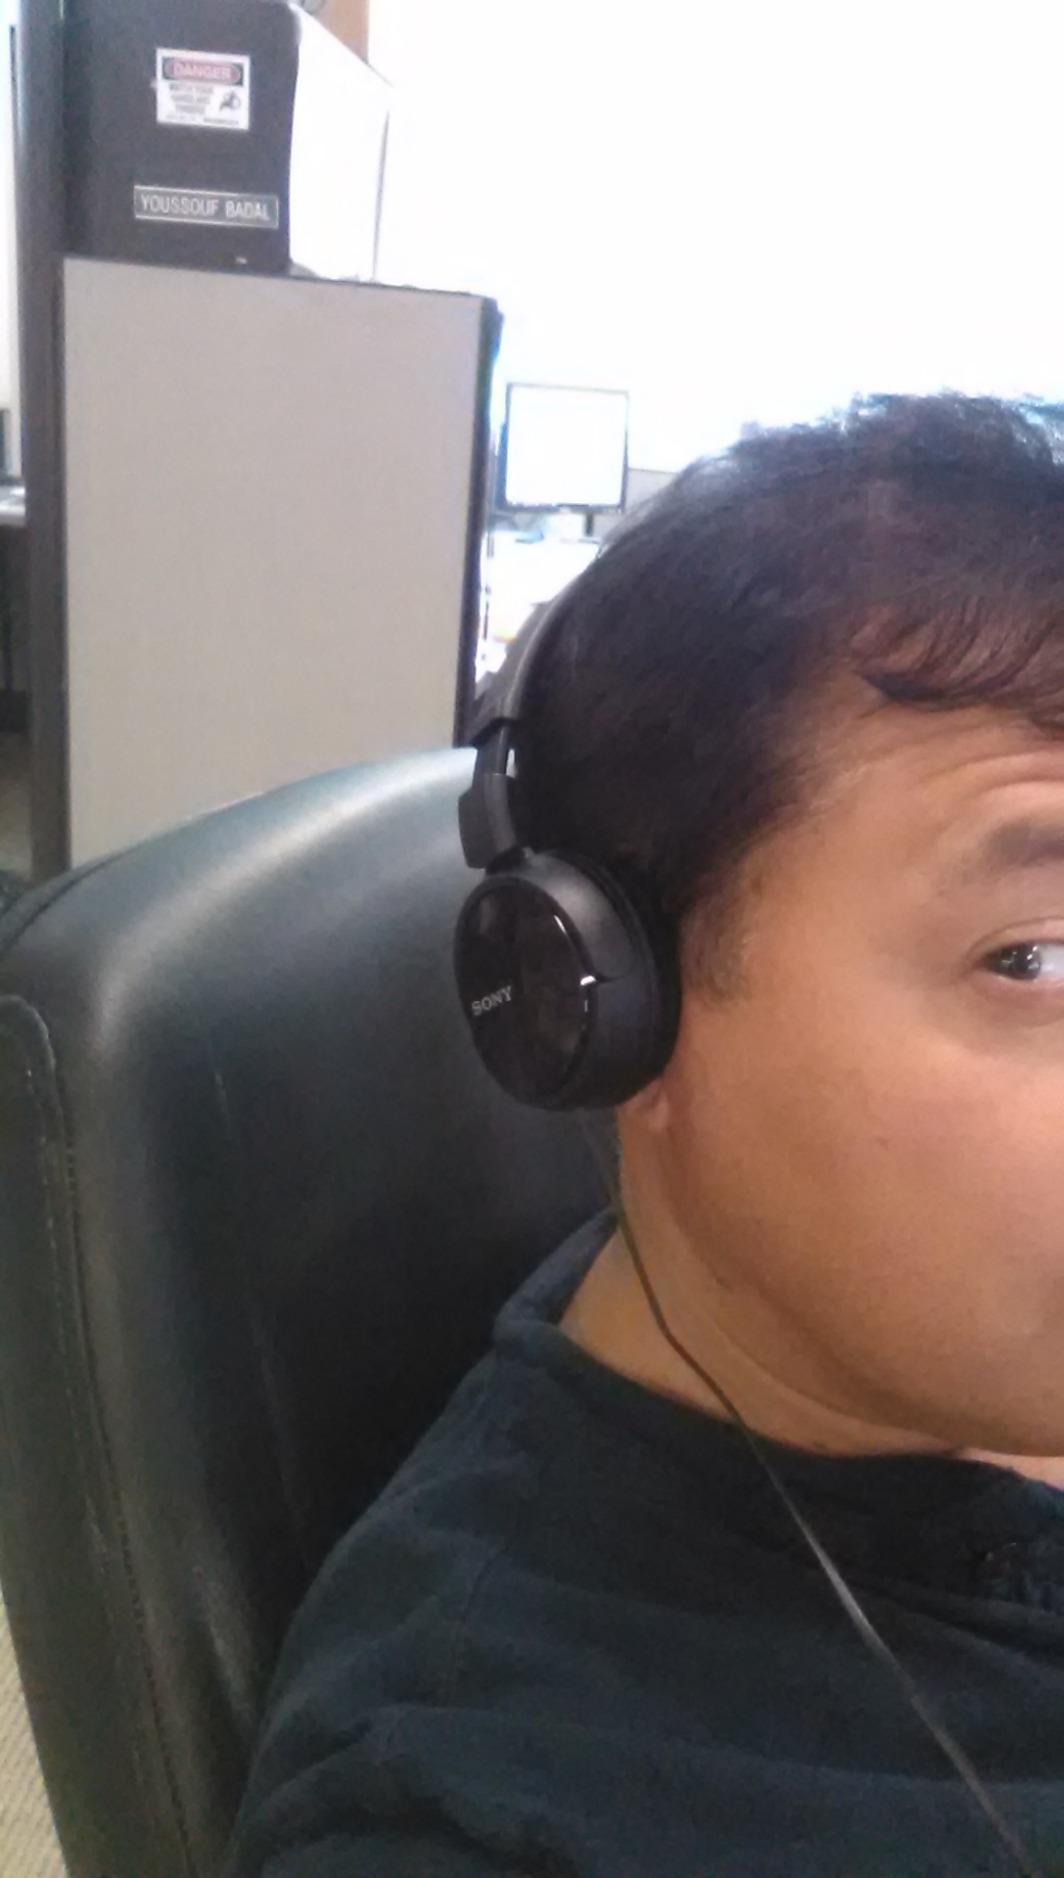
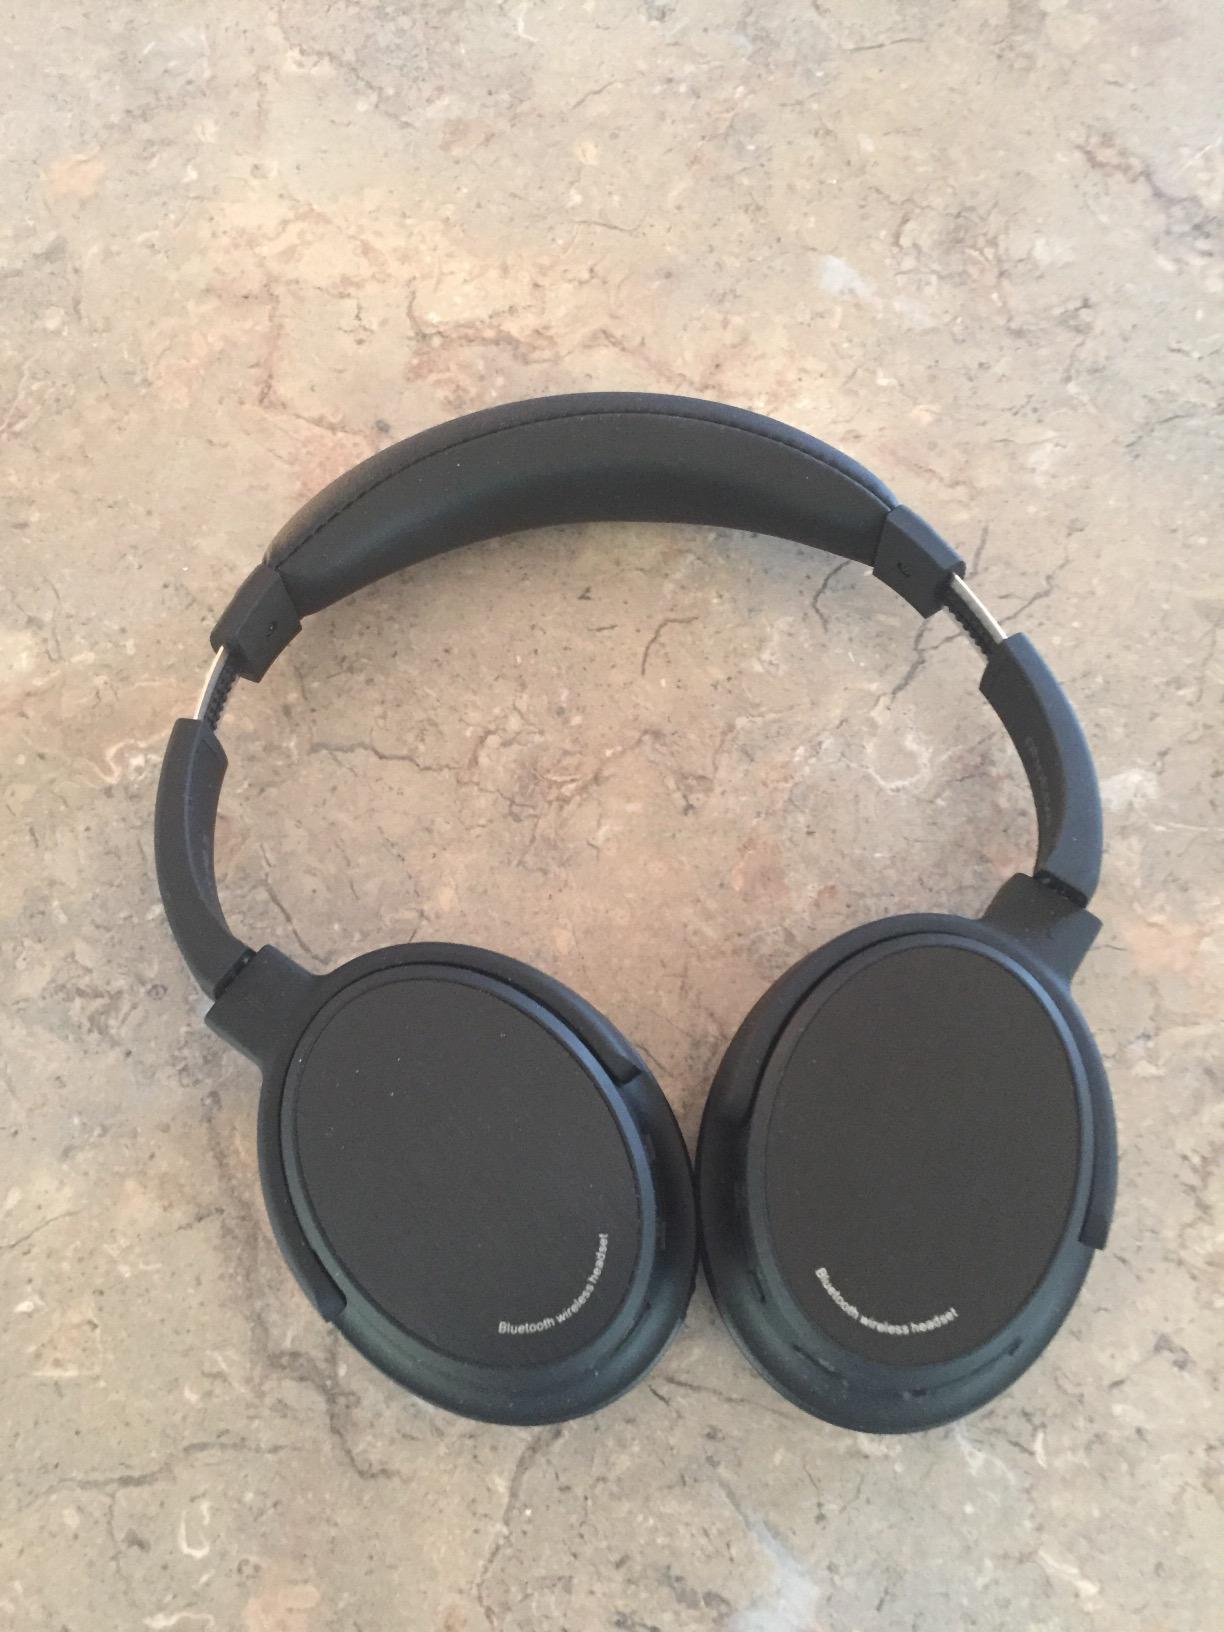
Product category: headphones
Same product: no